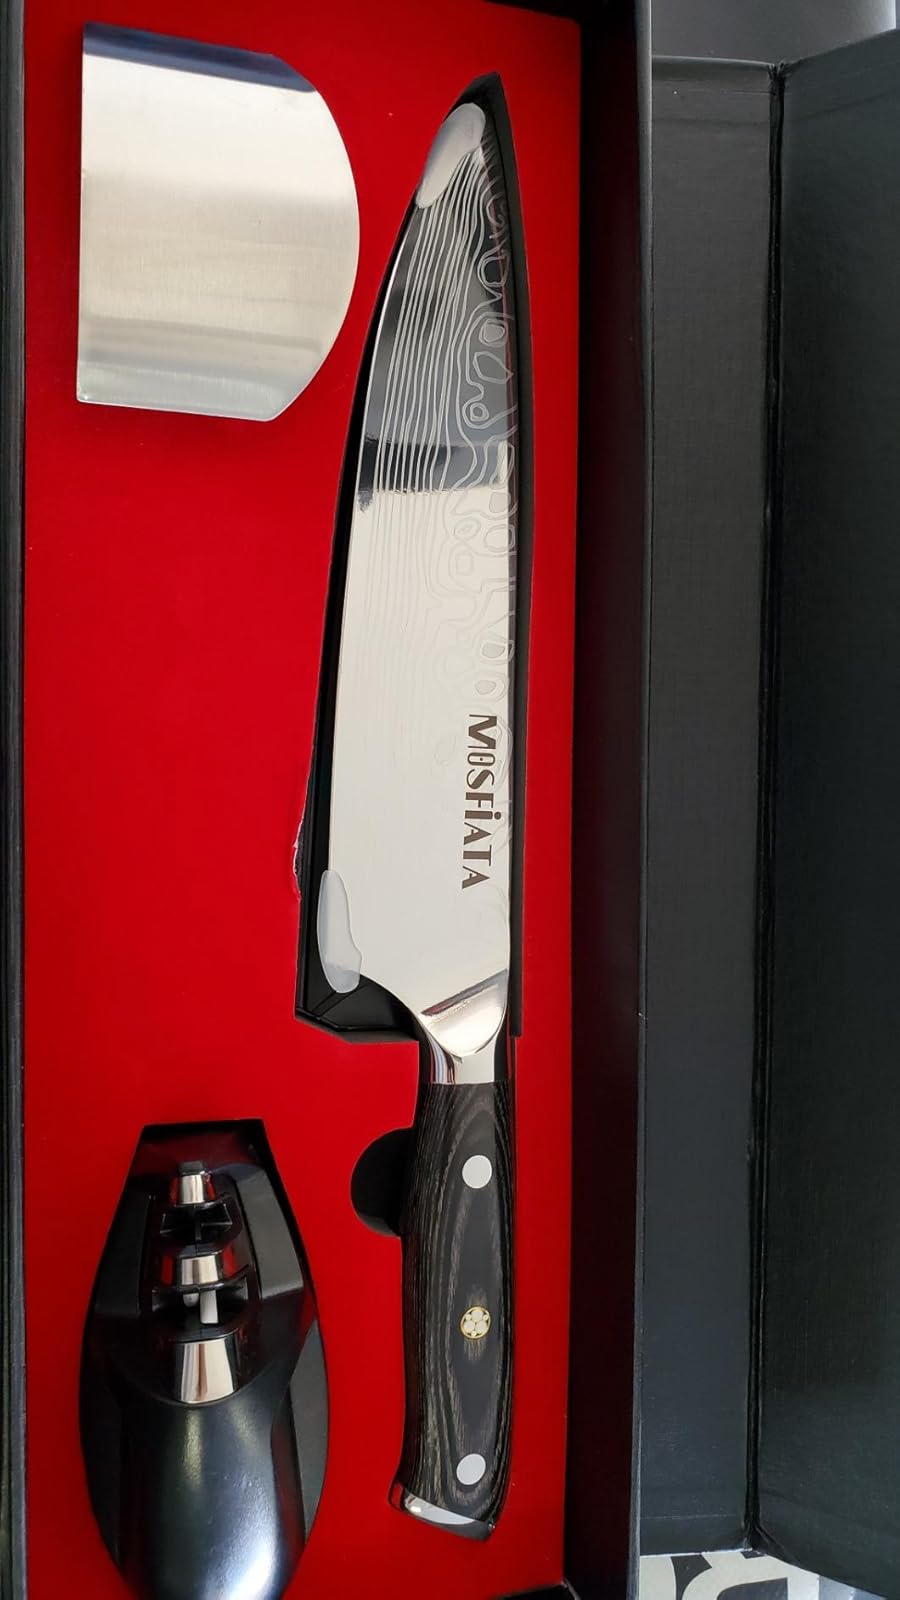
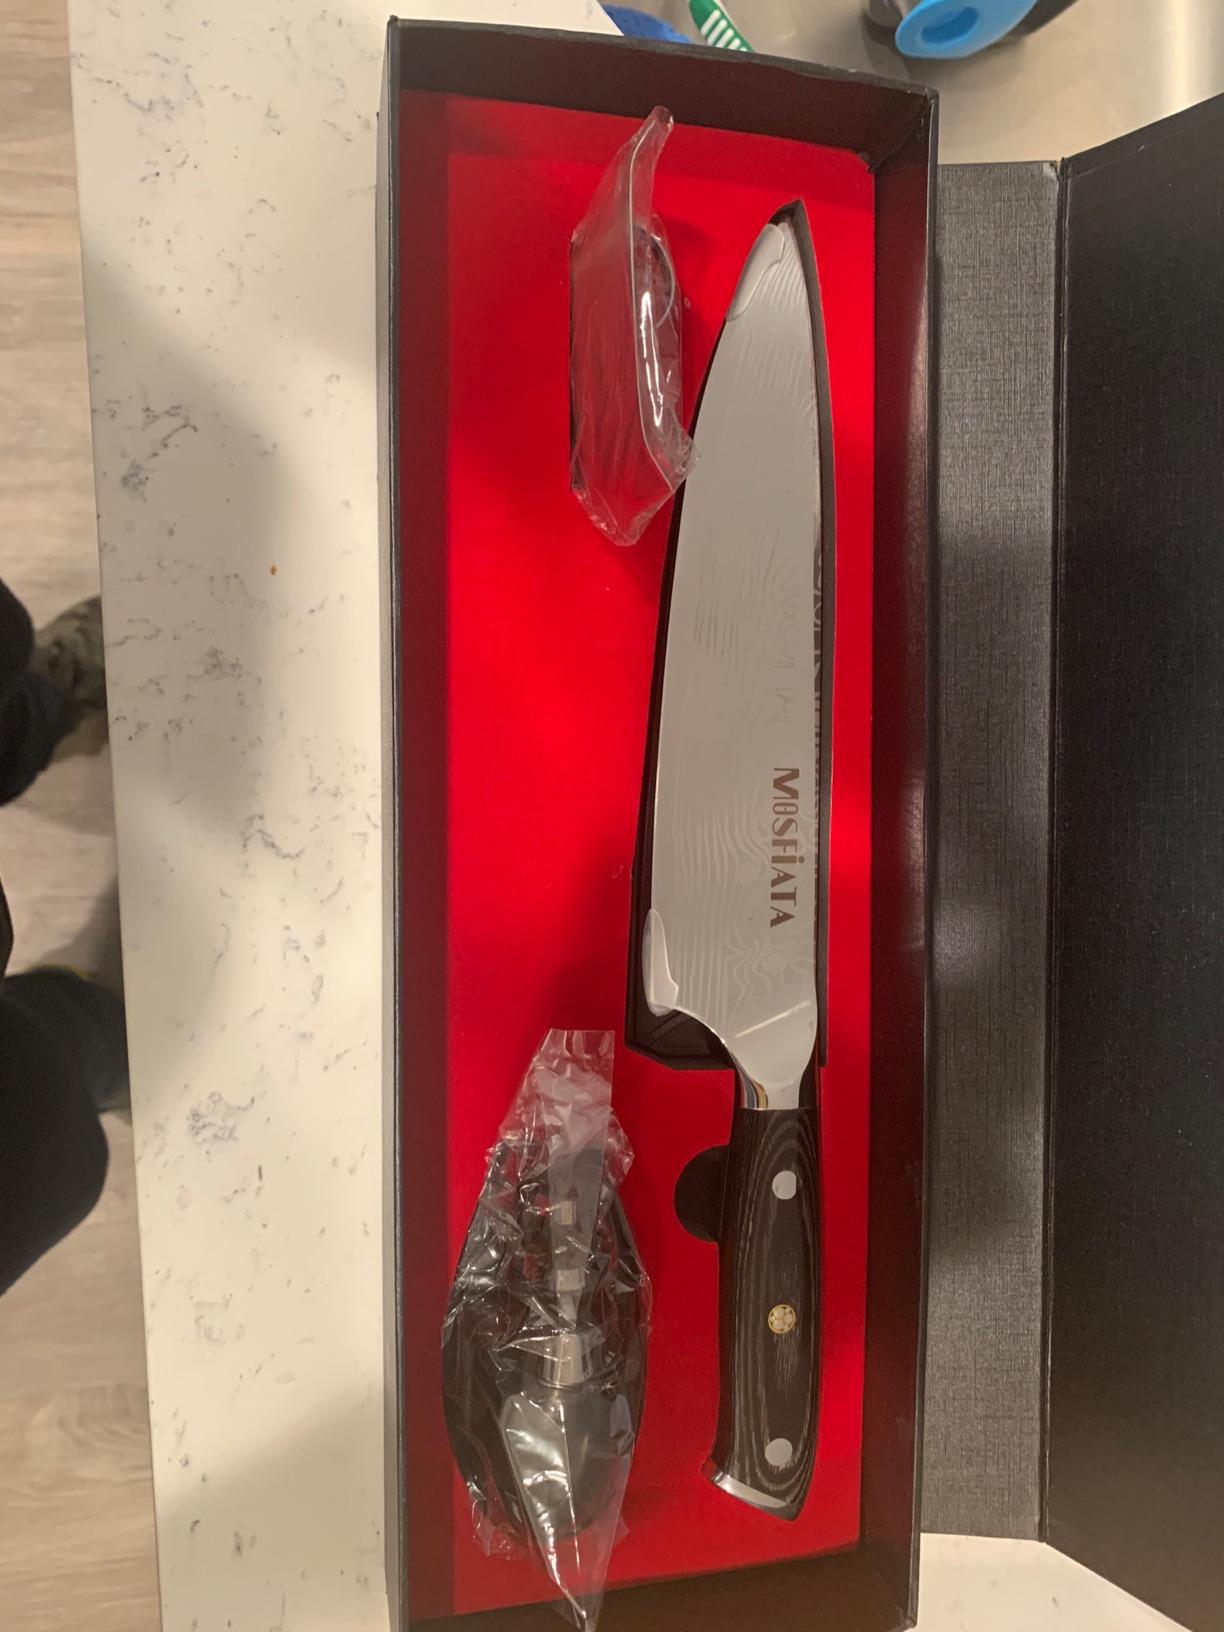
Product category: items_knife
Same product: yes